Traditionalism (Spain)

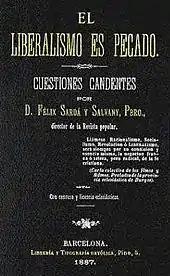

Over time Traditionalism has partially overlapped with or was otherwise related to a number of other concepts, some of them political doctrines, some merely theoretical trends, some types of political praxis and some denoting social or cultural phenomena. They could be related to: general political setting – contrarrevolucionarios, reaccionarios, derechistas; religious issues – apostólicos, neocatólicos, ultramontanismo, lefebrismo, integrismo, clericalismo, nacionalcatolicisimo, democristianos; territorial organisation – federalismo, regionalismo, , fuerismo, cuarentaiunistas, antitrentainuevistas, autonomismo, navarrismo, vasquismo, catalanismo; way of life and production: provincionalismo, agrarismo, ruralismo; foreign policy – imperialismo, iberismo, germanofilia, anglofobia, antieuropeanismo; monarchy – legitimismo, realismo, , miguelismo; organisation of society – comunitarismo, authoritarismo, organicismo, corporativismo, socialcatolicismo, sociedalismo, neotradicionalismo; short-lived social or political strategies or phenomena: doceañistas, malcontents, oyalateros, trabucaires, montemolinismo, matiners, transaccionismo, immovilismo, aperturismo, minimismo, bunkerismo, ; personal following at times amounting to a political option: pidalistas, menendezpelayistas, mellistas, nocedalistas, jaimistas, , falcondistas, sivattistas, carloctavistas, juanistas, rodeznistas, estorilos, javieristas, hugocarlistas, juancarlistas, sixtinos, javierocarlistas, tronovacantistas. Though none of these terms is crucial for understanding the history or contents of Traditionalism, they set its conceptual background and might serve as occasional points of reference.